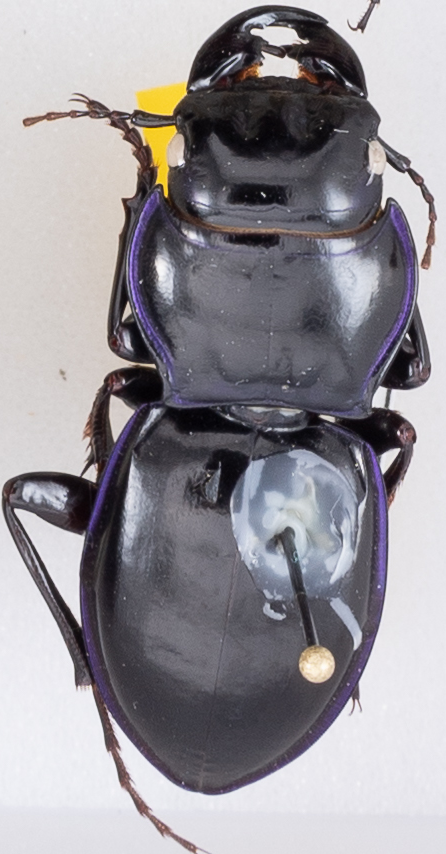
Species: Pasimachus punctulatus
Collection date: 2021-08-17
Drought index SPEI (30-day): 1.32
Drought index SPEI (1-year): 1.13
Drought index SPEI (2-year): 2.09